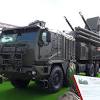
Label: Air Defense